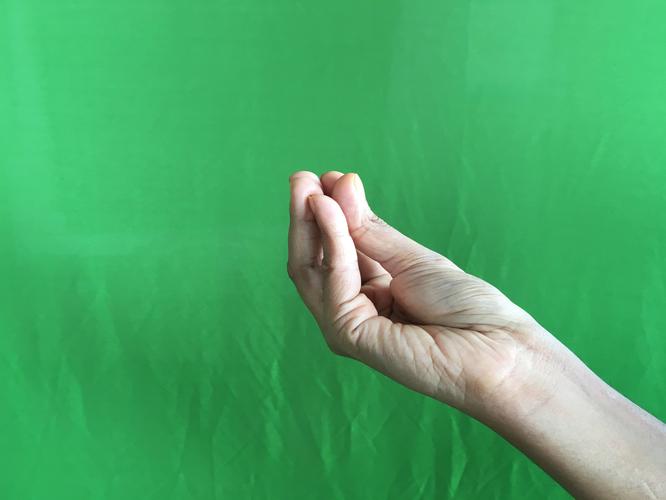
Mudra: Mukulam
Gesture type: single_hand